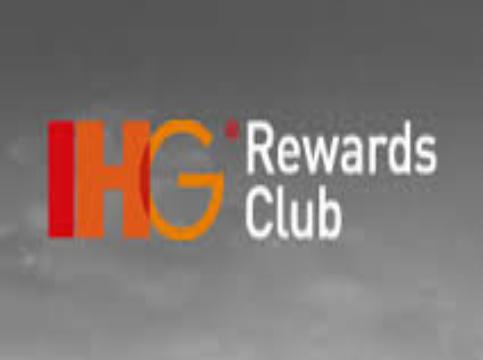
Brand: IHG
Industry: Others